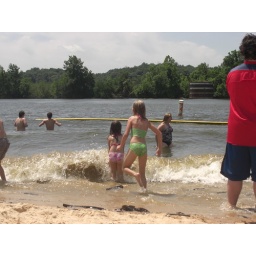
the girls in the water